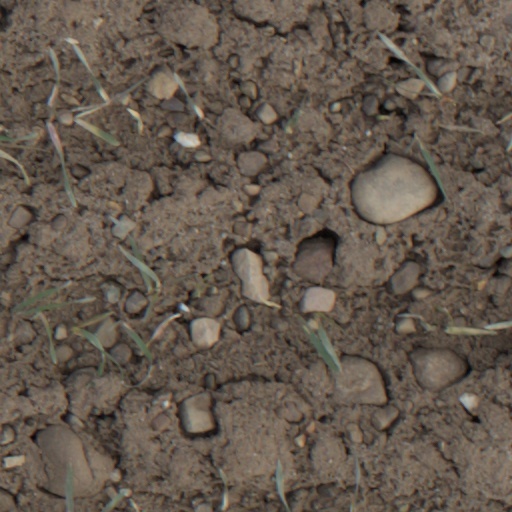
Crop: wheat